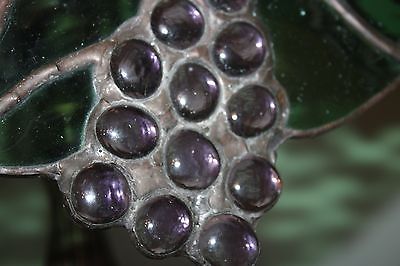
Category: lamp